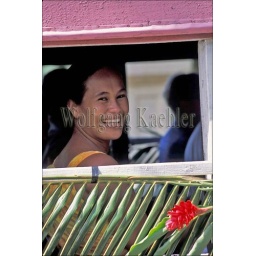
Western samoa, upolu island, apia, street scene, woman in bus smiling